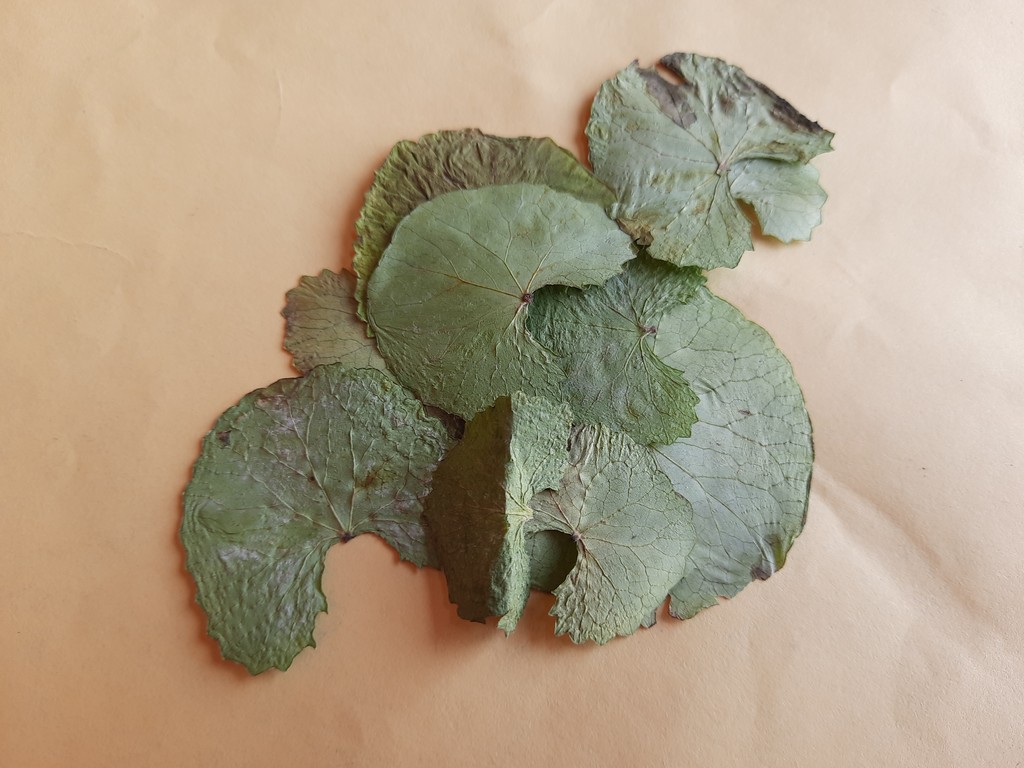
Label: Dried